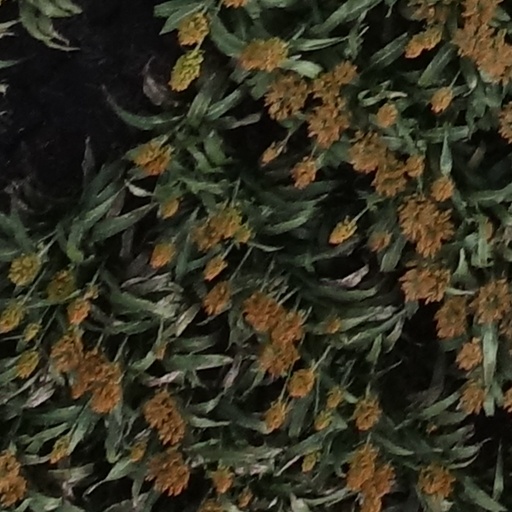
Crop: sorghum